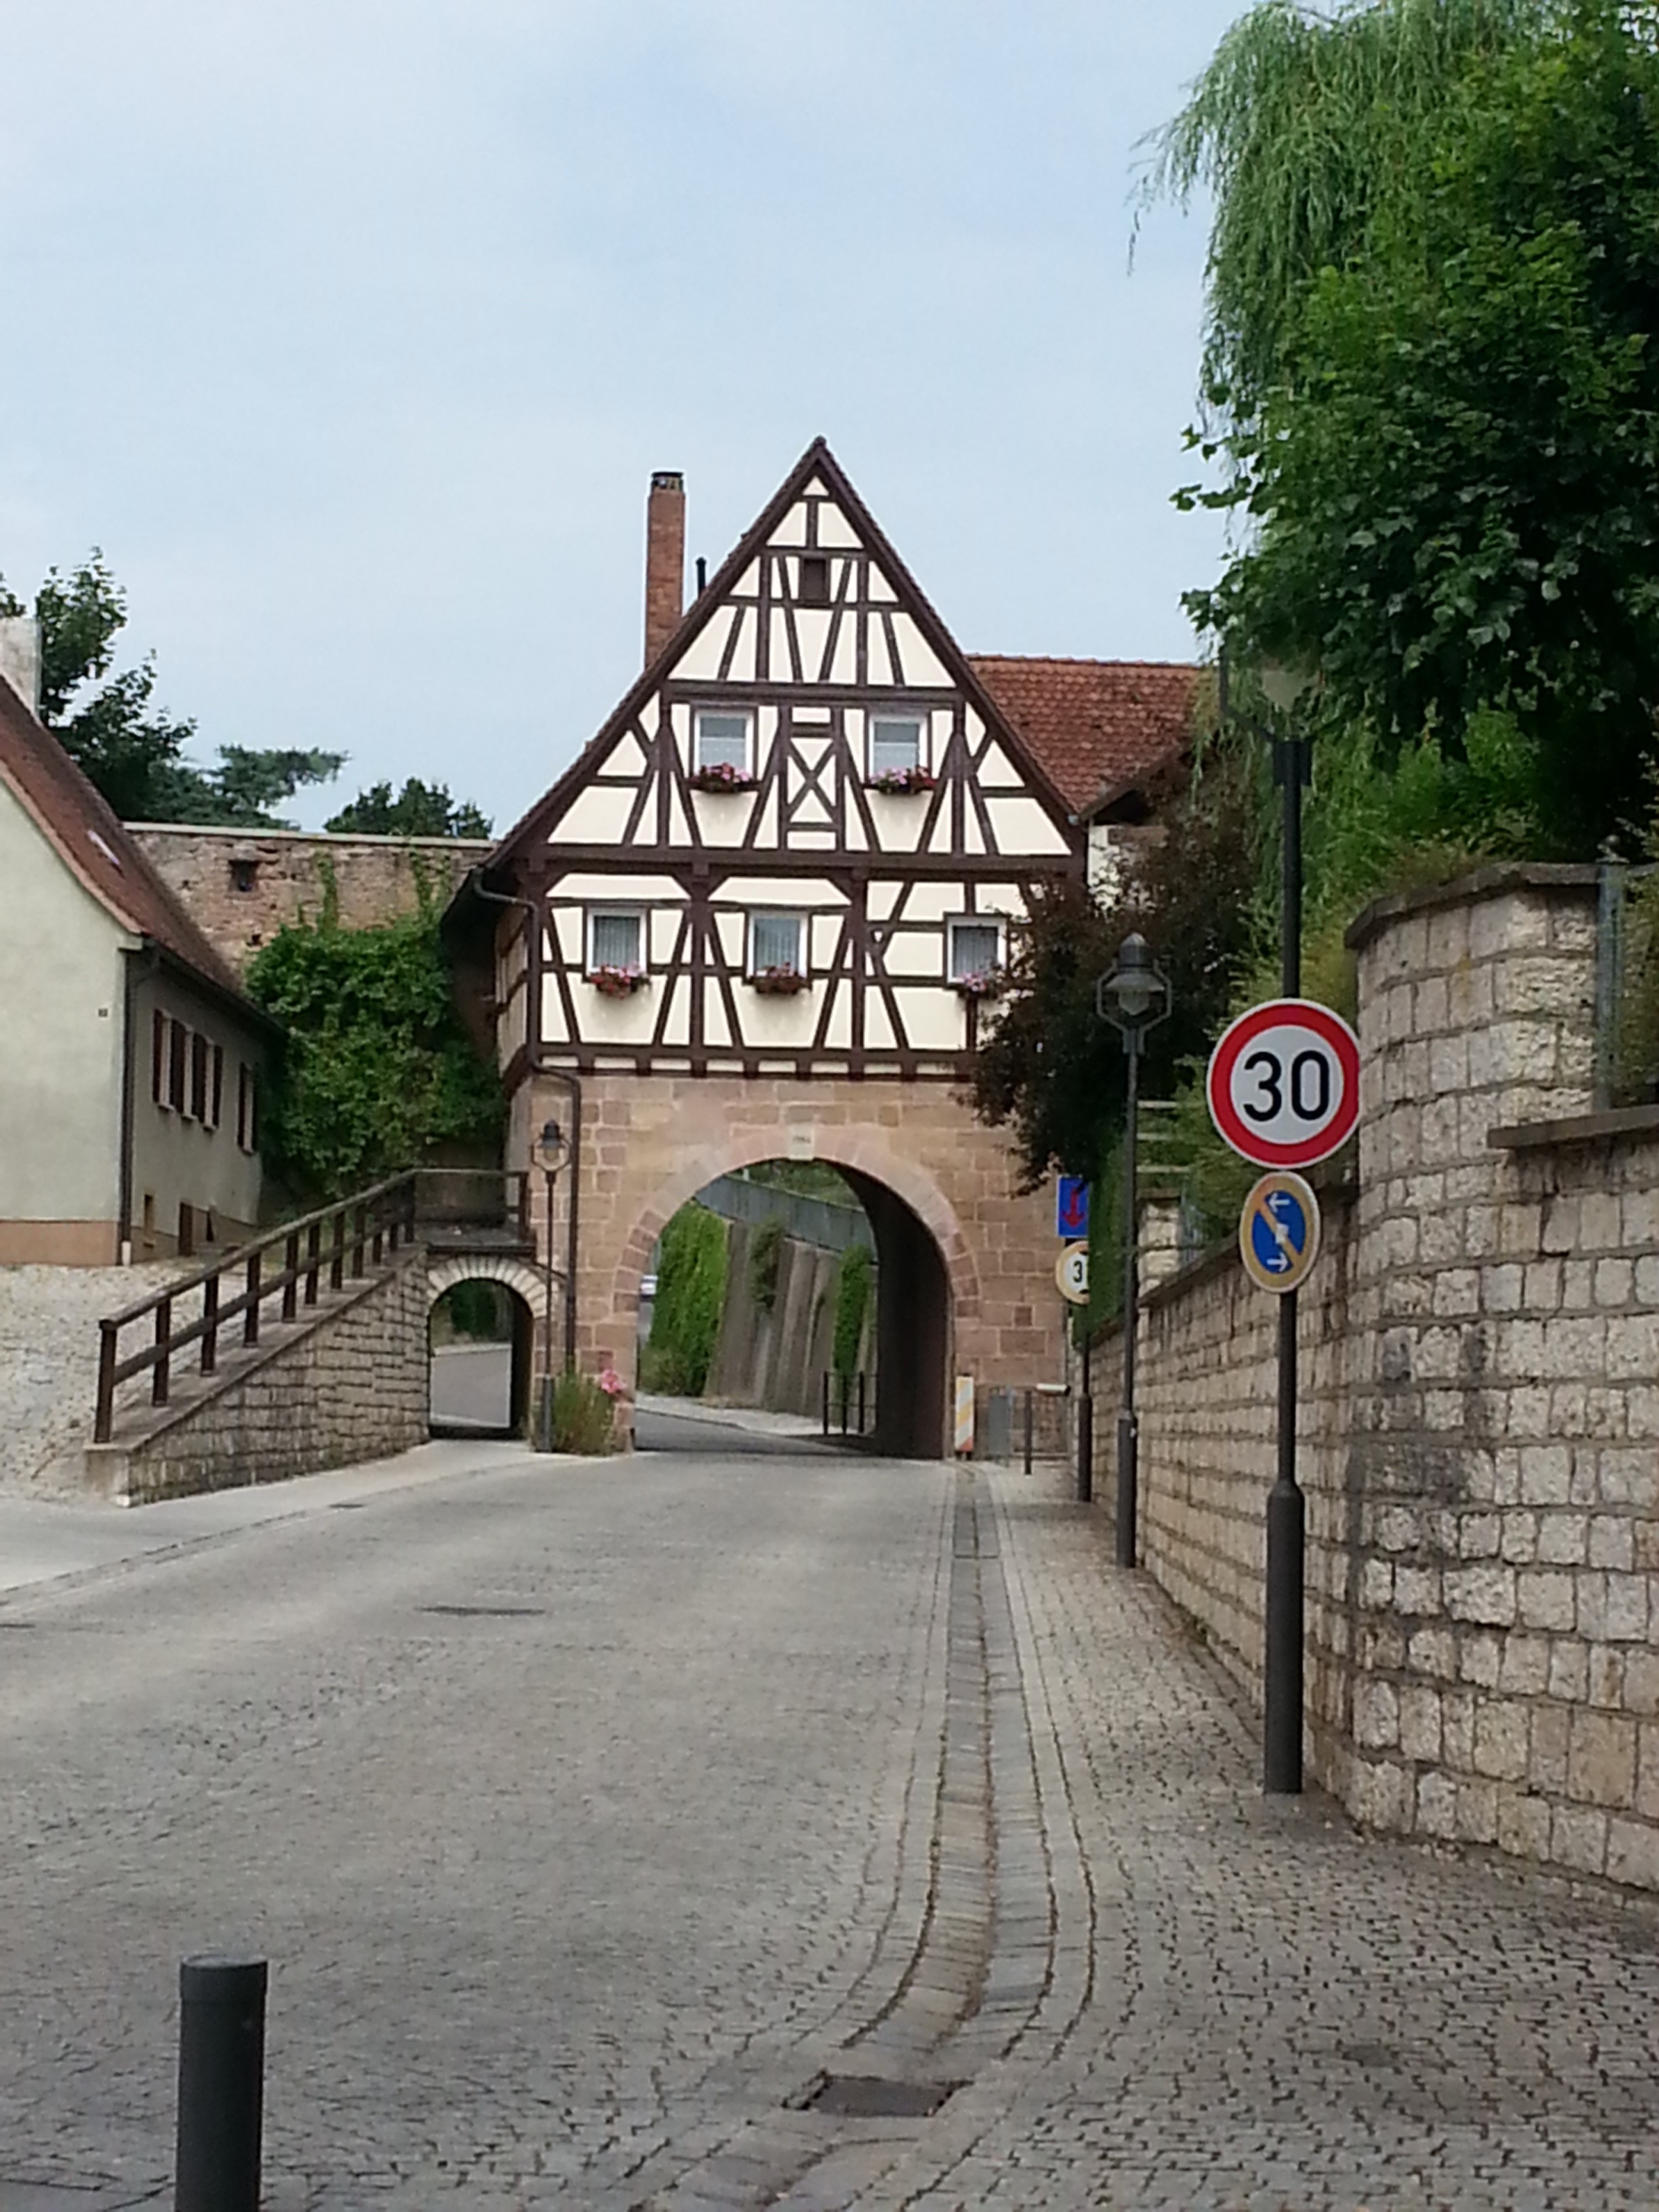
town, home, village, transport, suburb, estate, middle franconia, residential area, pleinfeld, splitter gate